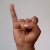
The image shows a hand gesture representing the letter 'I' in Indian Sign Language.